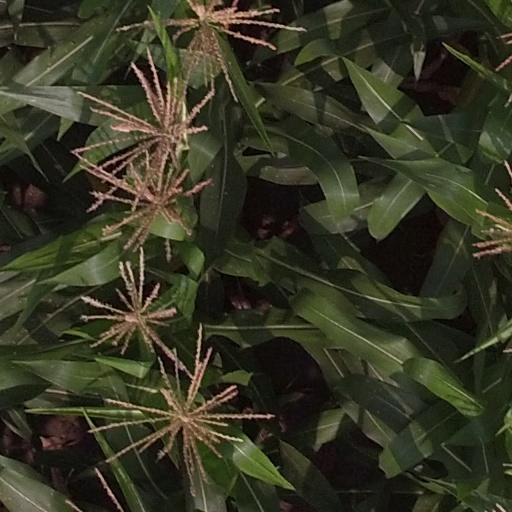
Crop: maize; corn